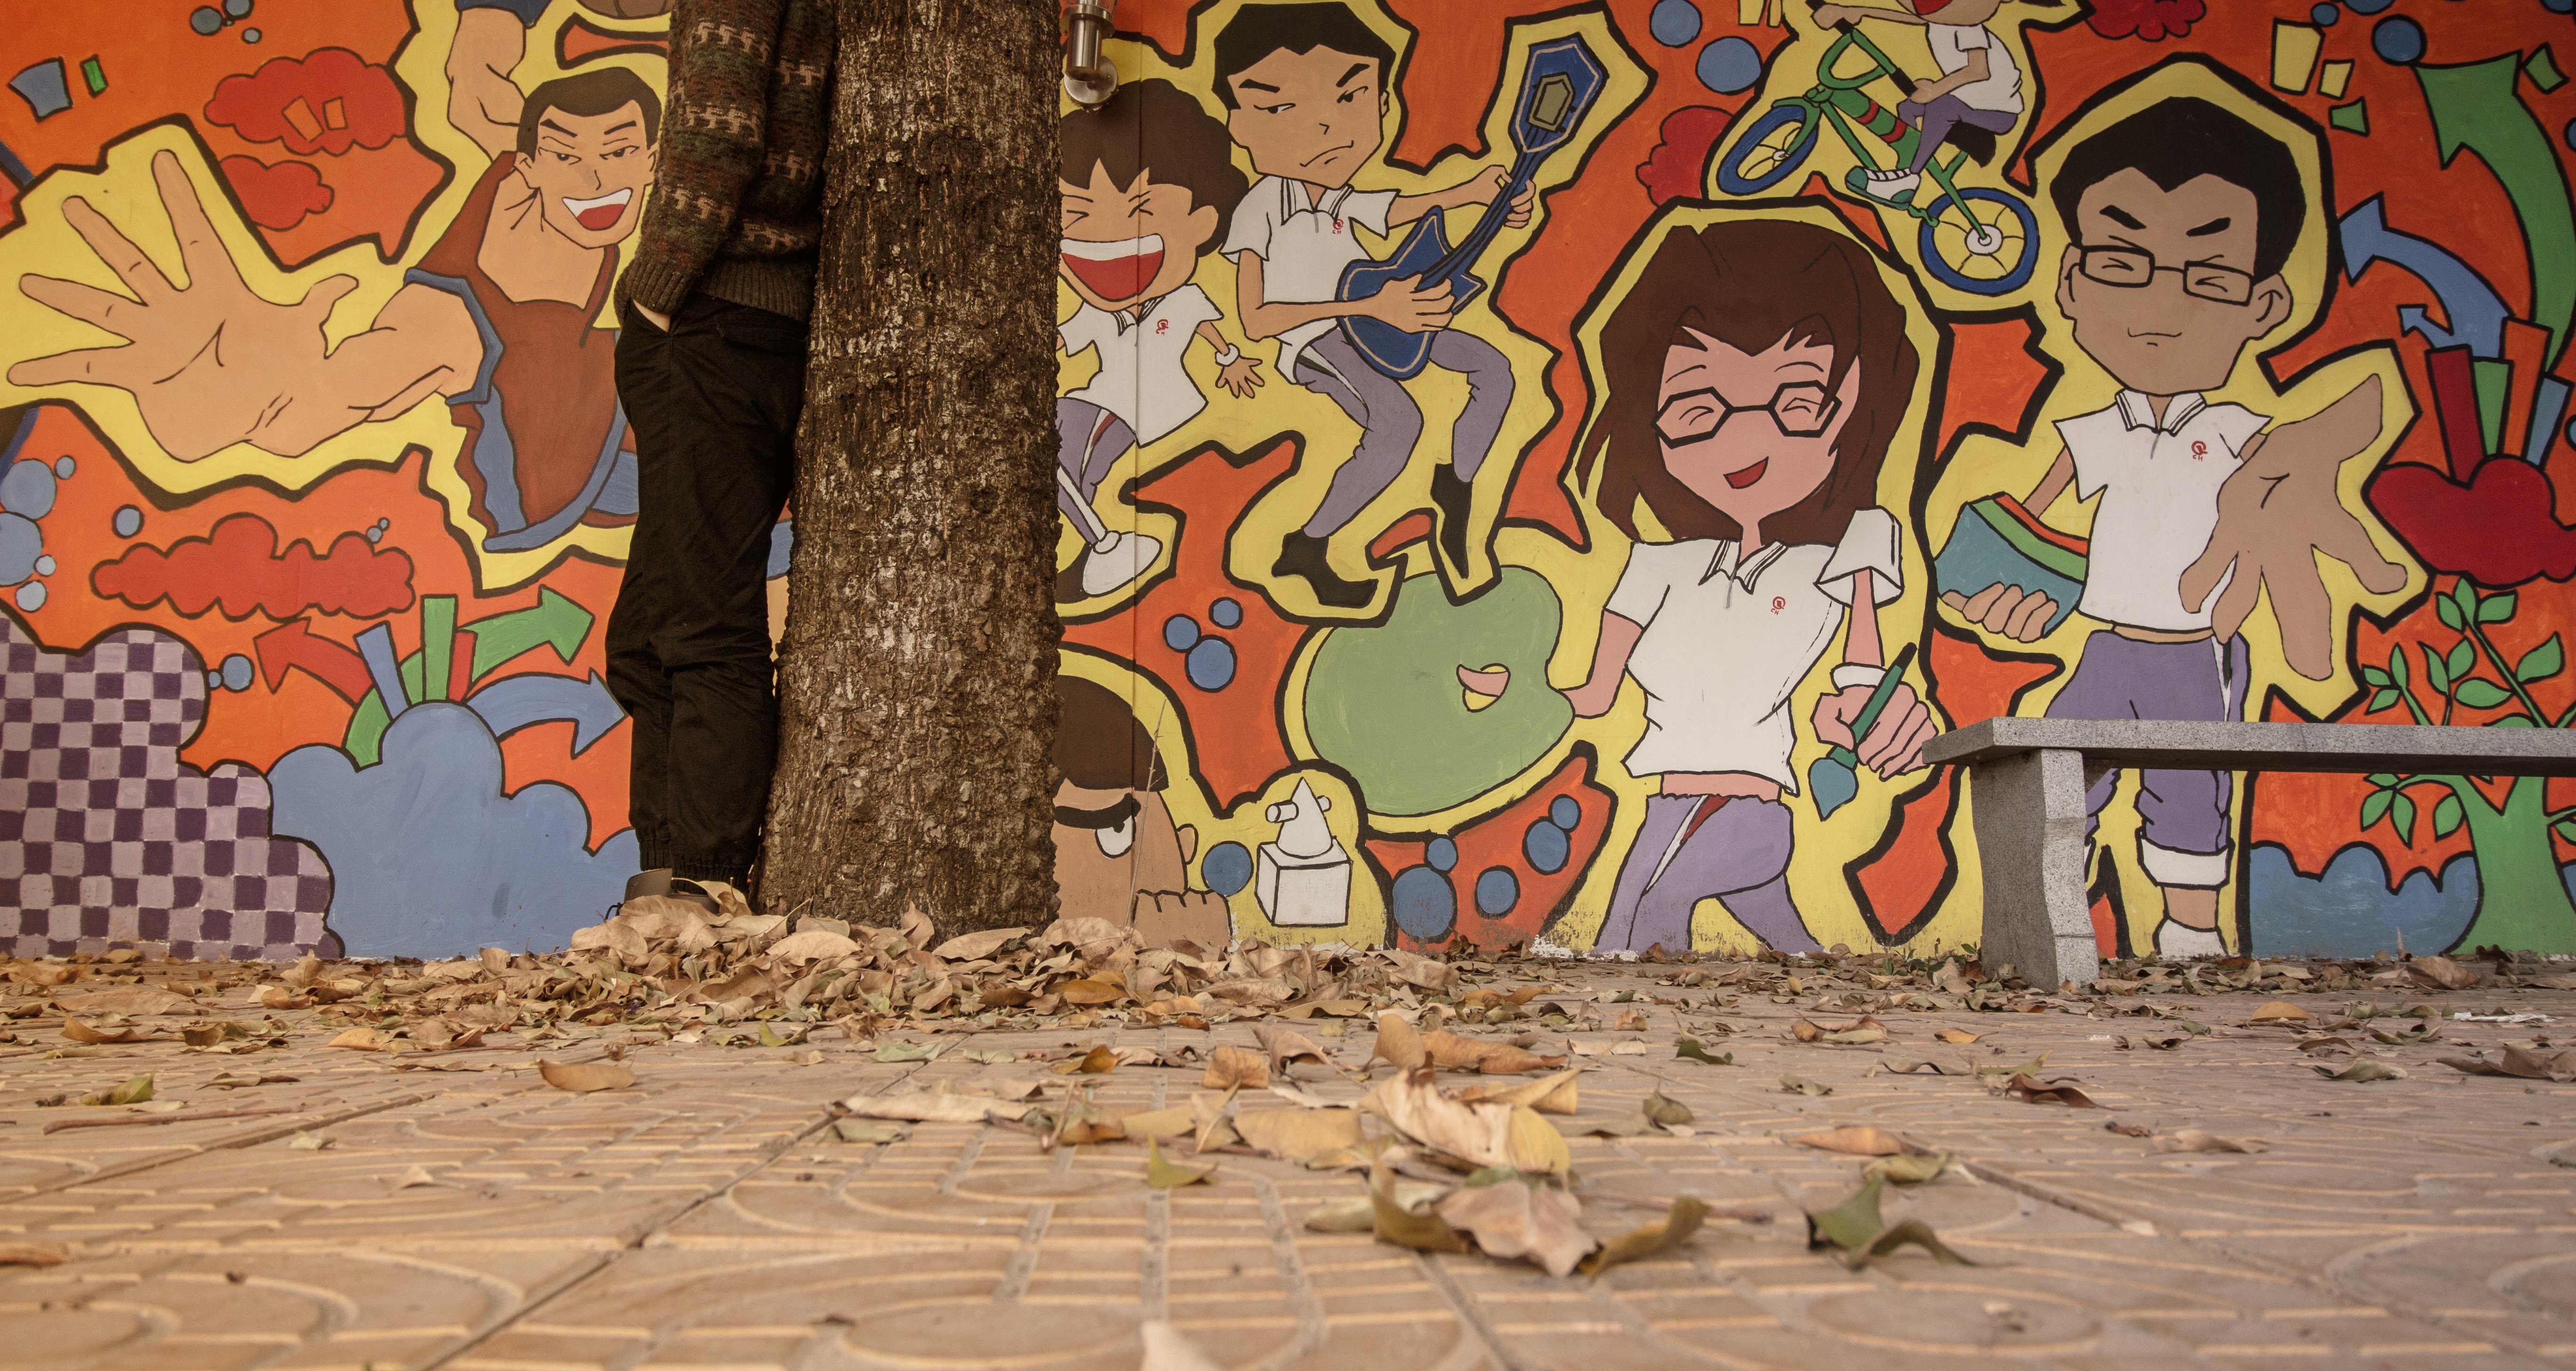
graffiti, art, mural, campus, defoliation, wall mural, lonlyness